War crimes in occupied Poland during World War II

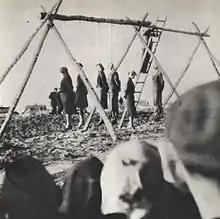
Public execution of Polish civilians in German-occupied territory, 1942

In autumn 1943 Armia Krajowa started operations against the Lithuanian collaborative organization, the Lithuanian Security Police, which had been aiding Germans in their operation since its very creation. Polish political and military underground cells were created all over Lithuania, Polish partisan attacks were usually not only in Vilnius Region but across the former demarcation line as well. Soon a significant proportion of AK operations became directed against Nazi Germany allied Lithuanian Police and local Lithuanian administration. During the first half of 1944 AK killed hundreds of Lithuanians serving in Nazi auxiliary units or organizations: policemen, members of village self-defence units, servants of local administration, soldiers of the Lithuanian Territorial Defense Force and other Nazi collaborators. Civilians on both sides increasingly numbered among the casualties.